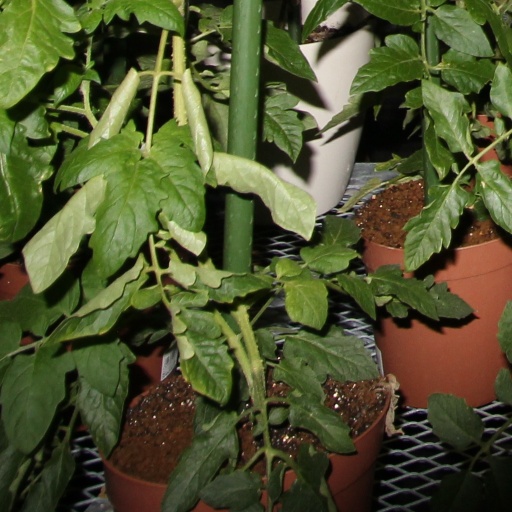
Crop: tomato